A Certain World

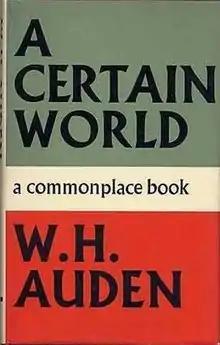
First UK edition

A Certain World: A Commonplace Book, by W. H. Auden, is an anthology of passages and quotations from other authors, selected by Auden, arranged alphabetically by subject. He called it "a sort of autobiography." Subjects include time, sin, and landscapes. It was published in 1970.